Uri Ilan

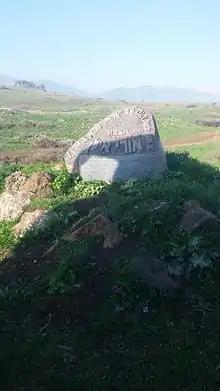
Uri Ilan Trail

A call for revenge was found in one of the notes written by Ilan. The notes were punched on pages from the book "Revenge of the Fathers" by Yitzhaq Shami, published by Mitzpeh in 1927 (it is not known for sure how the book got to Ilan's cell, but it was probably passed on to him through the Jewish community in Damascus). On January 14, 2005, Haaretz newspaper published an article by Moshe Rom and Ze'ev H. Erlich about the book and its messages by Uri Ilan. The authors of the article find a connection between the calls for revenge in the notes and certain passages in the pages of the book where Uri Ilan punctuates his messages, and raise the hypothesis that these passages strengthened Ilan in his decision. However, it is not known if Ilan actually read the book; The plot of the book condemns the tradition of revenge, not praises it.